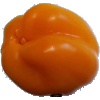
Label: yellow_pepper